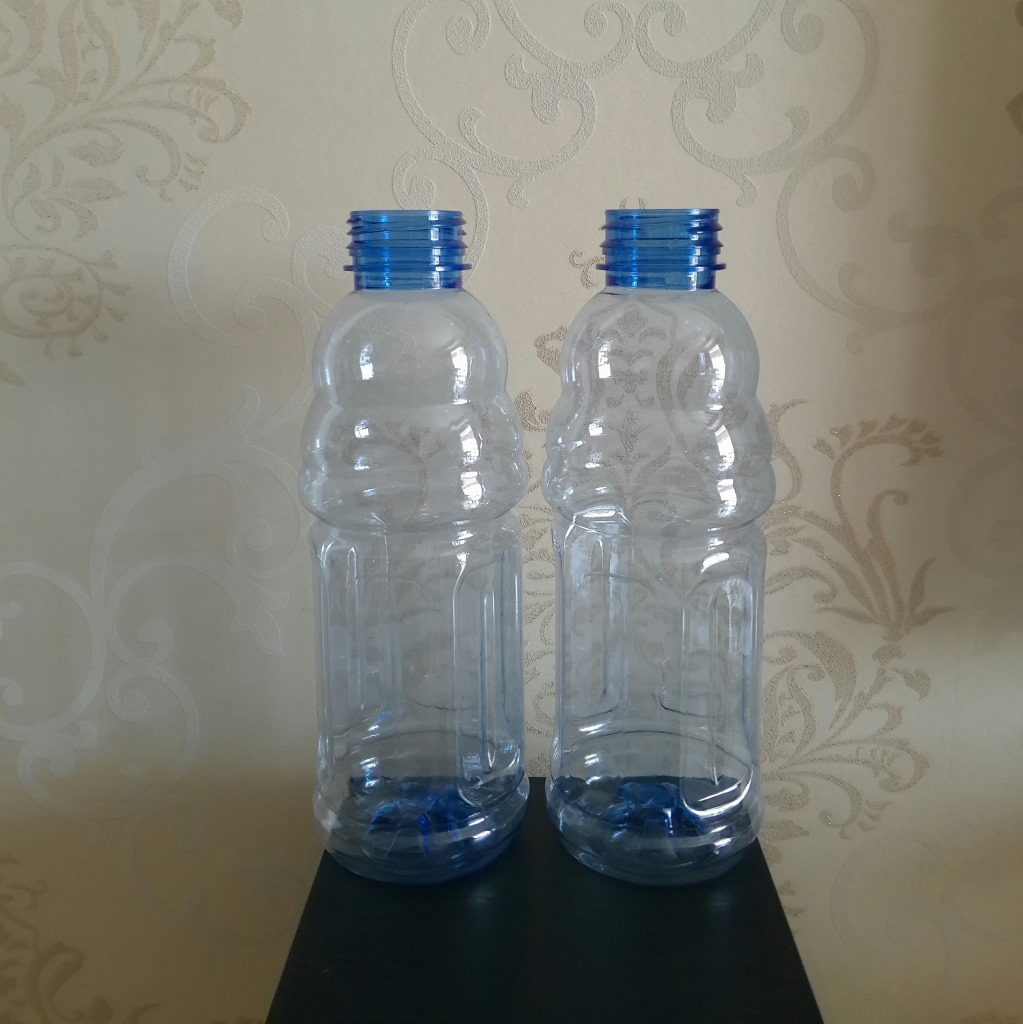
Waste category: plastic